Murowana Goślina

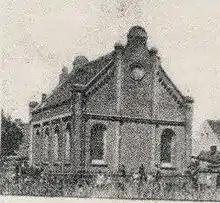
The synagogue, destroyed under Nazi occupation

In 1901 the village had a population of 1,513, of whom 982 were classed as Polish, 427 as German and 104 as Jewish.